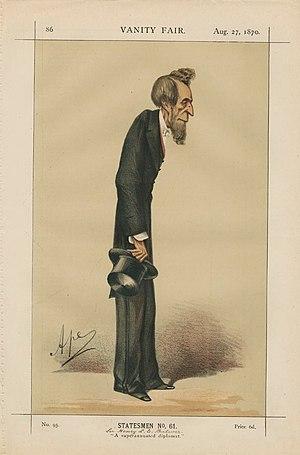
Henry Bulwer-Lytton, était un diplomate et écrivain britannique.
La circonscription de Tamworth est une circonscription situé dans le Staffordshire, représenté dans la Chambre des Communes du Parlement britannique depuis 2010 par Christopher Pincher du Parti conservateur.